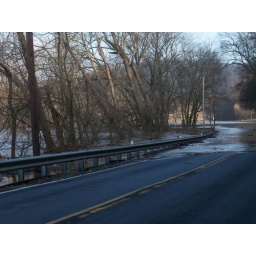
Flood water over road